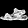
Label: Sandal